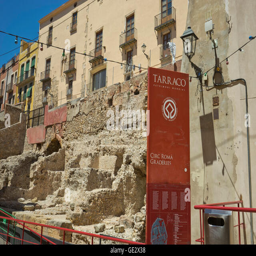
ruins of circus in the old town .